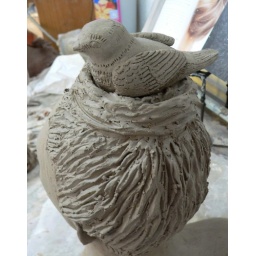
2/52 Bird a week - girl with a bird nest in her hair